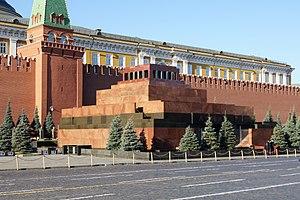
Le mausolée de Lénine est un monument situé à Moscou, sur la place Rouge, où il est adossé aux murailles du Kremlin.